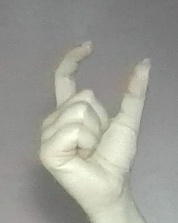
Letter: nun